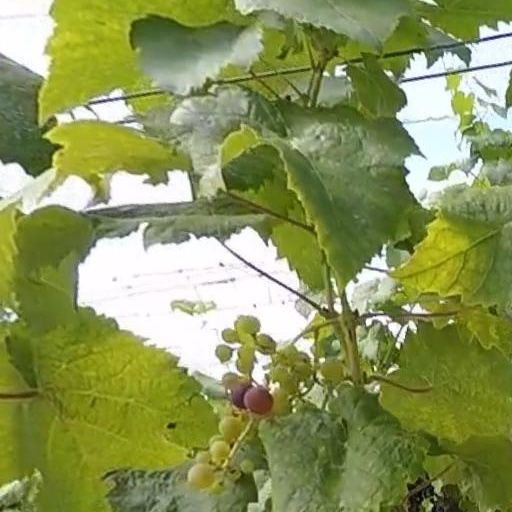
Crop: grape